Willys MB

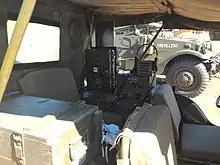
Willys jeep interior with radio

American Bantam's chief engineer and plant manager, Harold Crist, was an experienced automobile engineer who had early-on worked on the first Duesenberg and been an engineer at Stutz Motor Company of Indianapolis for 18 years, worked a spell for Marmon, and then for Bantam from 1937 to 1942, drafted freelance Detroit designer Karl Probst to collaborate. Probst initially turned Bantam down, but agreed to work without pay after an Army request and began work on 17 July 1940. Probst laid out full design drawings for the American Bantam prototype, known as the Bantam Reconnaissance Car, or BRC Pilot, in just two days, and worked up a cost estimate the next day. Bantam's bid was submitted, complete with blueprints, on the 22 July deadline.